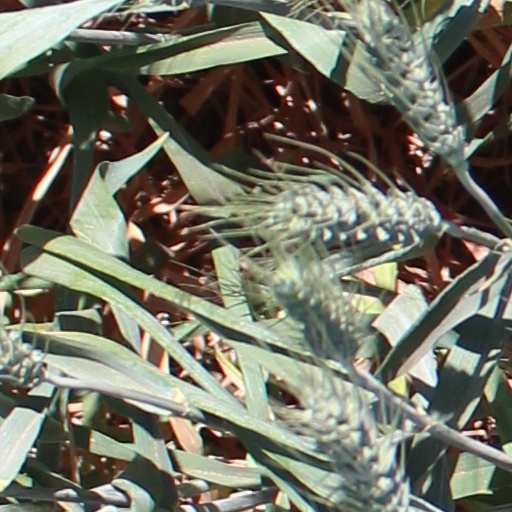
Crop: wheat